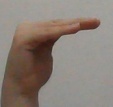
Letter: haa